Thomas G. Bowman

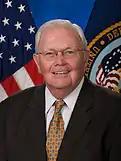
Bowman,

Thomas Gerald Bowman (born November 1, 1946) is an American political aide and retired Marine Corps Colonel who served as the United States Deputy Secretary of Veterans Affairs from August 10, 2017, to June 15, 2018, when he retired from active federal service.